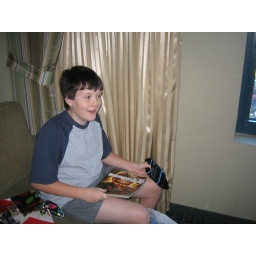
The guide book gift was a big hint at what was waiting at home under the tree